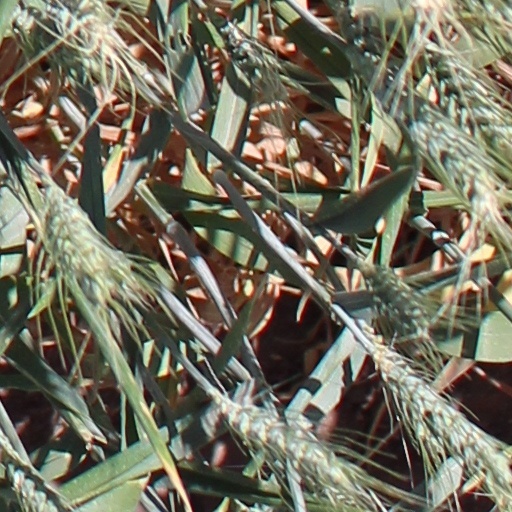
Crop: wheat